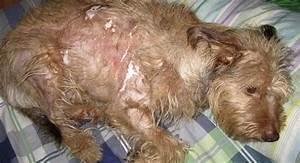
dog